Italian fascism

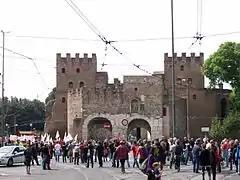
Anti-fascist demonstration at Porta San Paolo in Rome, Italy, on the occasion of the Liberation Day on 25 April 2013

In the 19th century, the forces of Risorgimento (1815–1871) had conquered Rome and taken control of it away from the Papacy, which saw itself henceforth as a prisoner in the Vatican. In February 1929, as Italian Head of Government, Mussolini concluded the unresolved Church–State conflict of the Roman Question ("La Questione romana") with the Lateran Treaty between Fascist Italy and the Holy See, establishing the Vatican City microstate in Rome. Upon ratification of the Lateran Treaty, the papacy recognized the state of Italy in exchange for diplomatic recognition of the Vatican City, territorial compensations, introduction of religious education into all state funded schools in Italy and 50 million pounds sterling that were shifted from Italian bank shares into a Swiss company Profima SA. British wartime records from the "National Archives in Kew" also confirmed Profima SA as the Vatican's company which was accused during World War II of engaging in "activities contrary to Allied interests". Cambridge historian John F. Pollard wrote in his book that this financial settlement ensured the "papacy [...] would never be poor again".